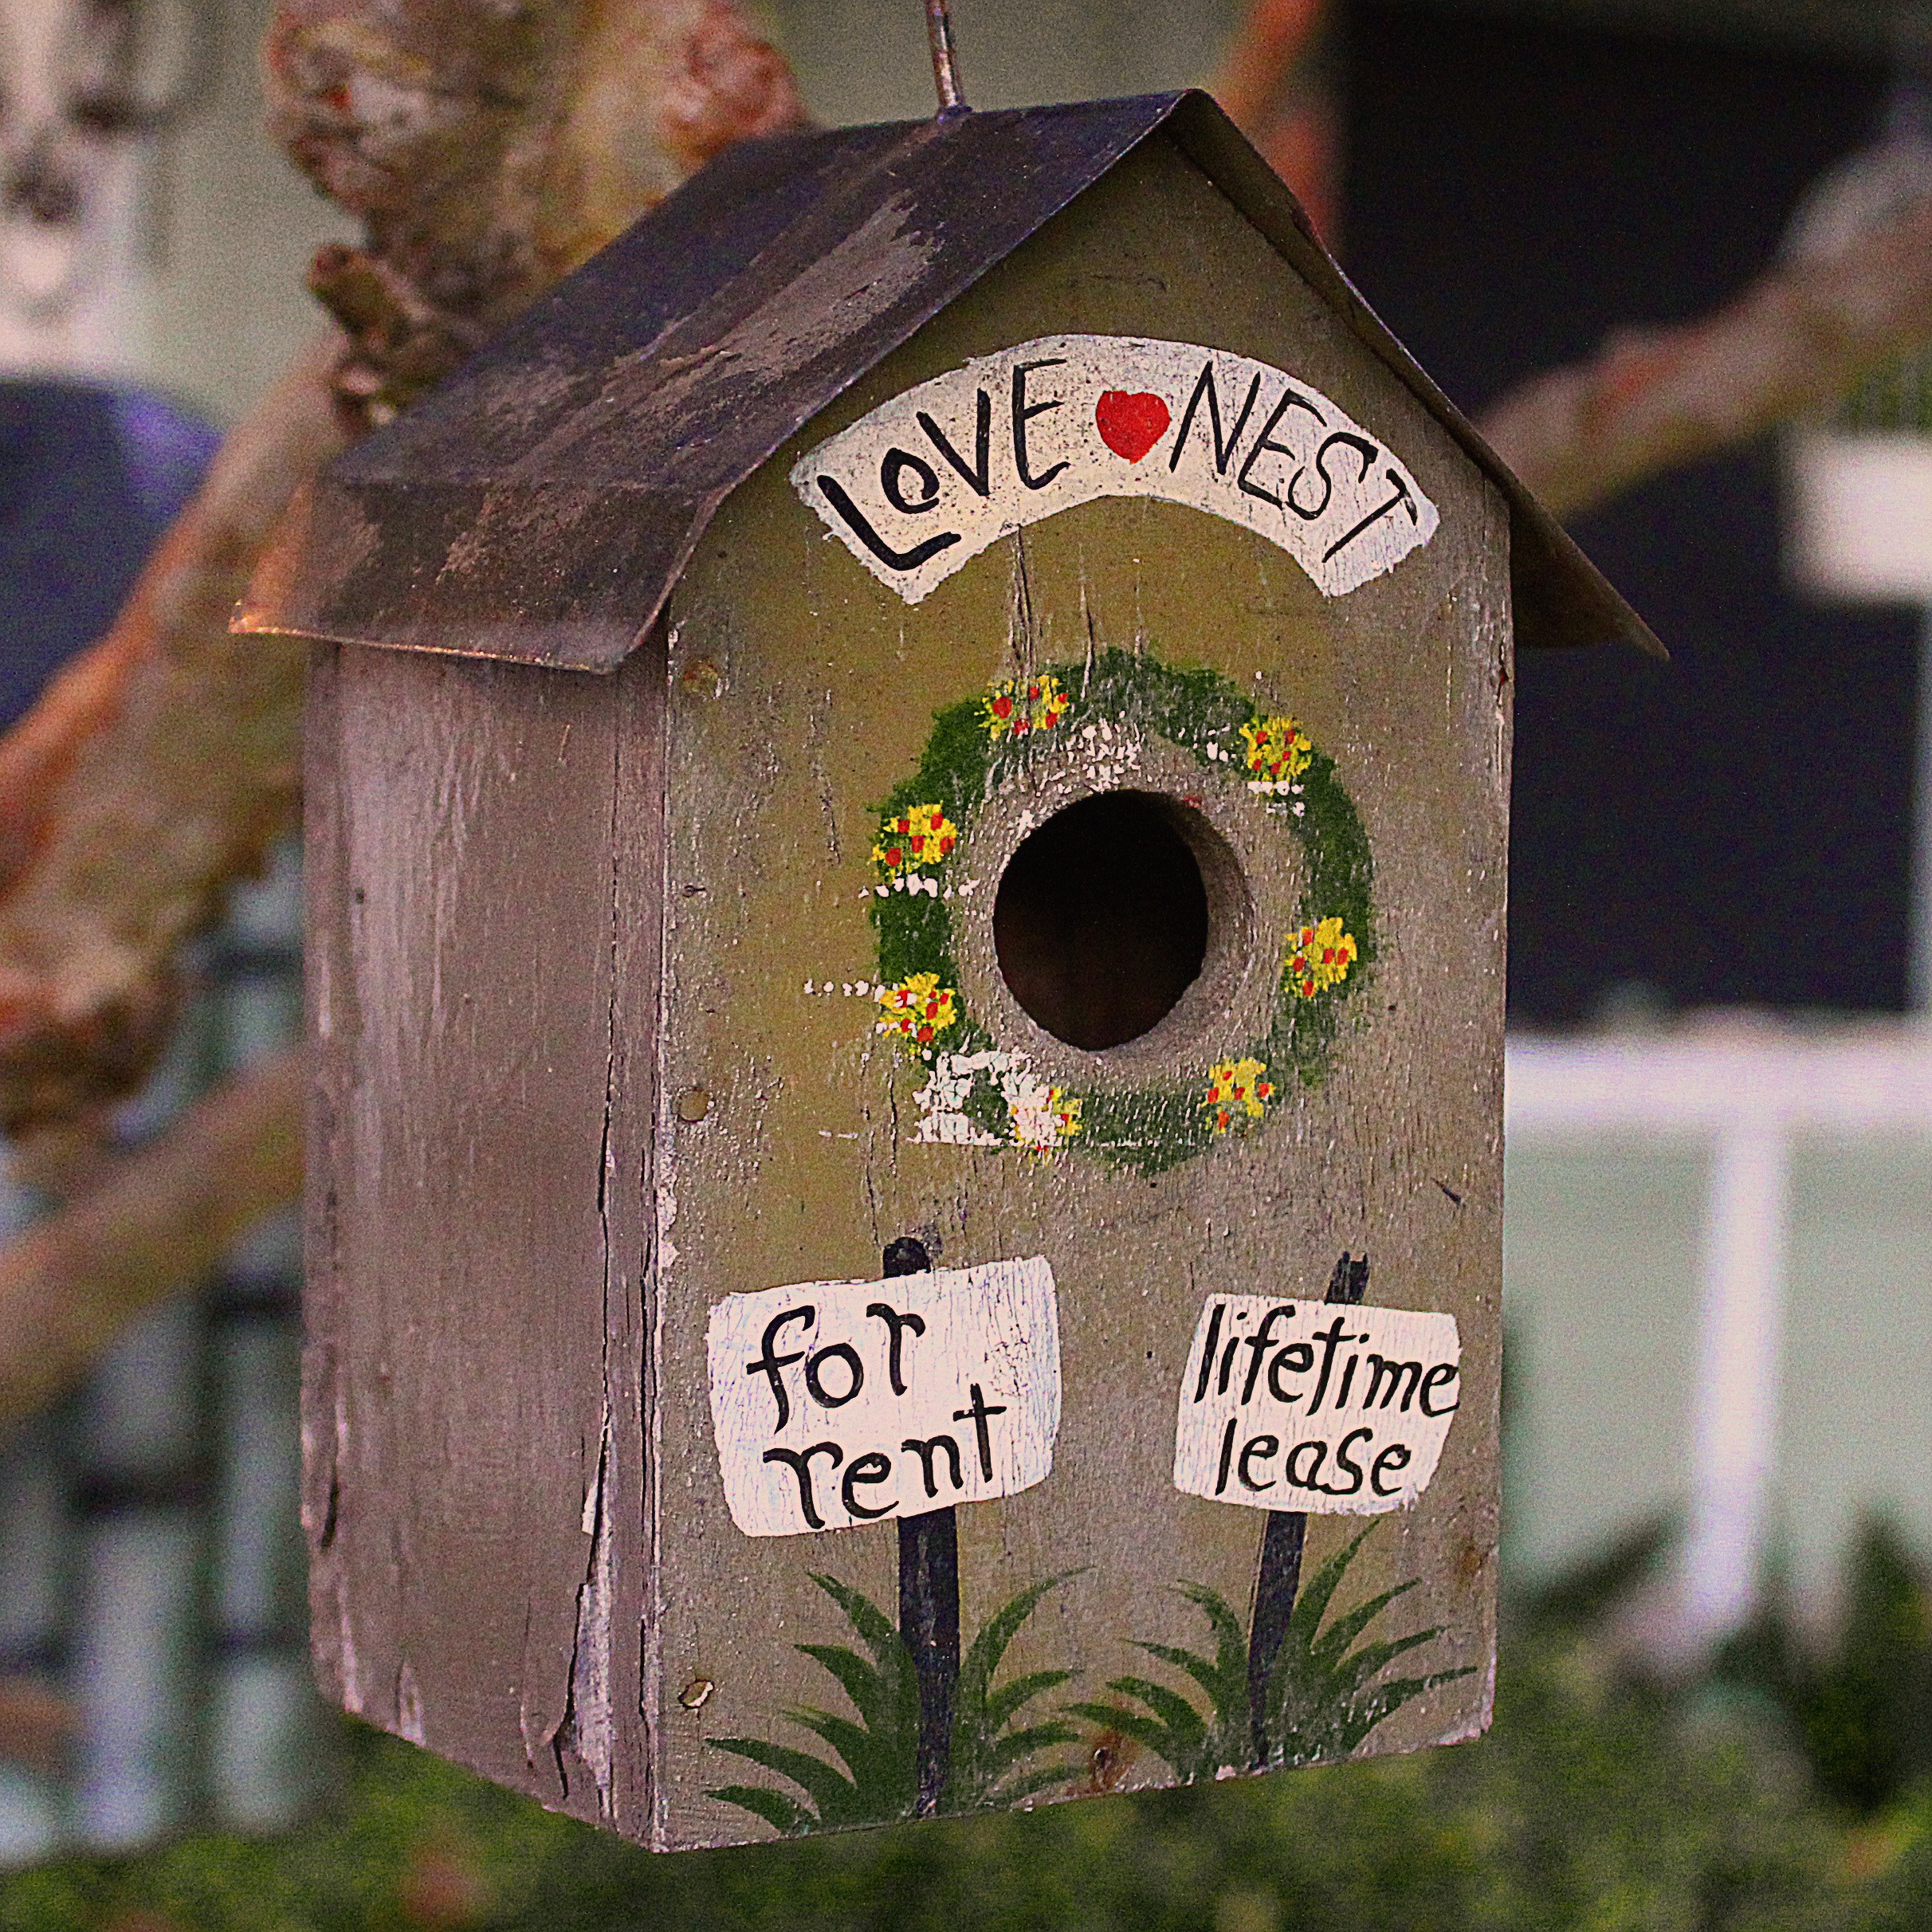
tree, branch, home, cute, summer, love, heart, romantic, birdhouse, bird feeder, bird house